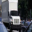
Label: truck